Describe the emotion expressed in this image:  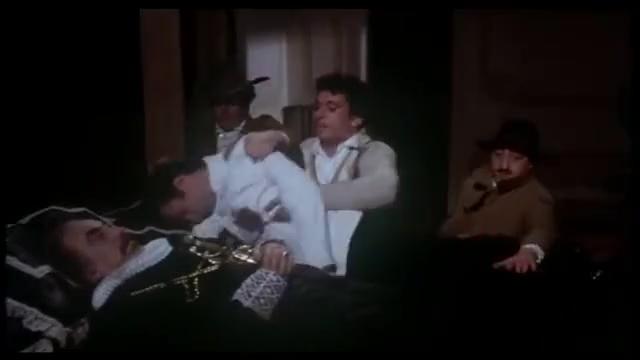
This person displays Fear, valence and arousal with low intensity.